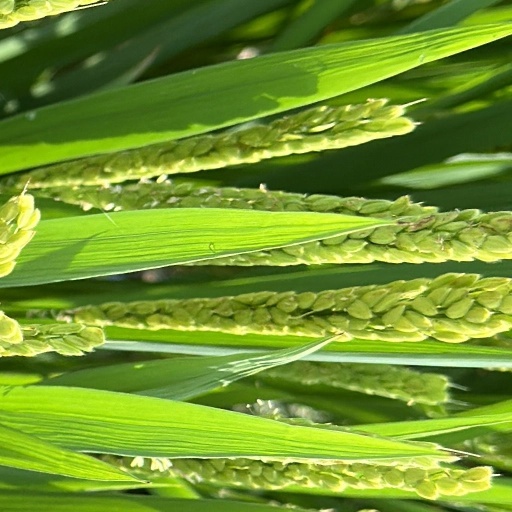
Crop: rice